Bab Al-Sharqi

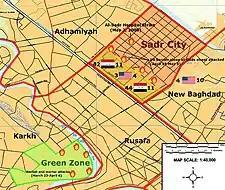
Bab al-Sharqi is directly across the river from the Green Zone

This Shi'a neighborhood saw some of the most intense sectarian fighting during Operation Iraqi Freedom. It continued to be plagued by routine attacks as late as 2016.